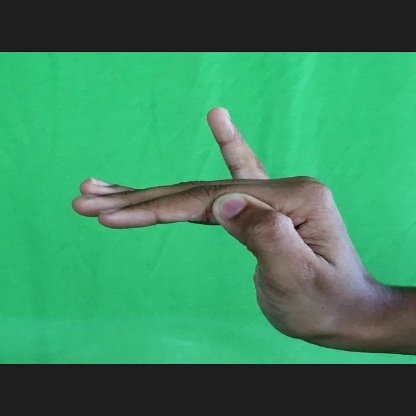
Mudra: Hamsapaksha